Albanian National Awakening

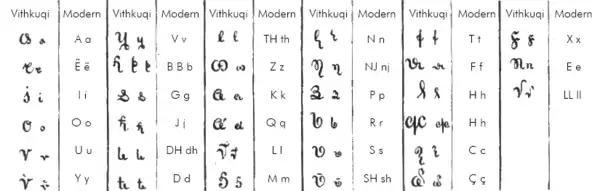
Naum Veqilharxhi's Vithkuqi script was the first Albanian alphabet published in 1845.

The Albanian Revolt of 1912 was one of many Albanian revolts in the Ottoman Empire and lasted from January until August 1912. Albanian soldiers and officers deserted the Ottoman military service and joined the insurgents. After a series of successes, Albanian revolutionaries managed to capture the city of Skopje, the administrative centre of Kosovo vilayet within the Ottoman rule.